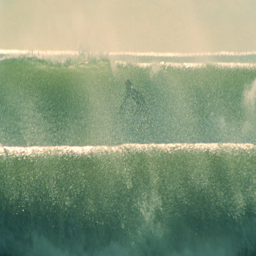
surfer stylishly carves while riding a wave , another surfer is visible in the background